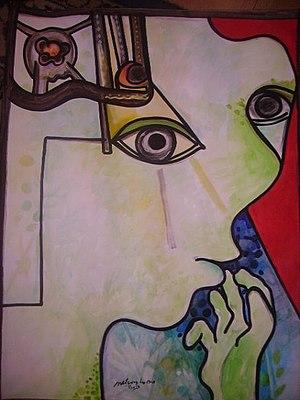
Portrait abstrait d'une femme
Nelson Nunes Lobo connu sous le nom de Nelson Lobo, est un artiste peintre et plasticien cubiste, impressionniste, pointilliste, cap-verdien, né le 14 juillet 1952 d'une mère portugaise et d'un père cap-verdien, il s'identifie très vite à l'art en se découvrant une passion pour le dessin et la peinture. Il réalise pour la première fois une œuvre, à l'âge de 8 ans, en voulant imiter son frère aîné qui peignait un paysage à l'aquarelle. Depuis, les pinceaux et la peinture ne l'ont jamais quitté. Nelson s'inspire, observe et retranscrit. Certains peuvent comparer son travail à Picasso ou Miro, mais « ne comparons pas ce qui n'est pas comparable, un artiste, c'est un artiste ! L'inspiration est la clé de la réussite. » dit-il.